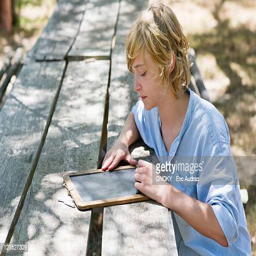
side profile of a little boy writing on slate outdoors